Kocabaş cranium

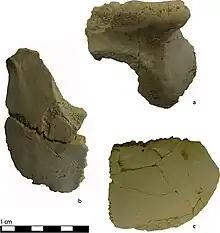
The Kocabaş cranium before reassembly.

The specimen was discovered largely before the raw material was cut by saw blades into 35 mm-thick slabs to be commercially distributed, although it was sliced once transversely across the parietal, removing a section of the parietal and upper mid-frontal edge. Of what was recovered, the anterior of both parietals and lateral parts of the frontal were reported. The superior half of the temporal is intact on the left, with both sides being rimmed by temporal lines that are fused to form a marked ridge. Nothing remains of the orbital cavity on the left except for a minimal portion of the lateral orbital roof. The lateral supratoral region on the right is preserved and so is the brow, which is intact until the lateralmost supraorbital notch and the glabella, which is damaged to reveal both ethmoidal cells. Overall, the calvarium is composed of parts 1 (left frontal), 2 (right parietal), and 3 (right frontal). Sutures in the bone are not fully fused, suggesting that the individual was young, possibly late juvenile or young adult in age.